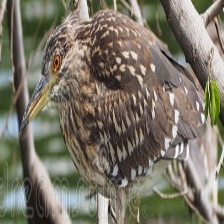
Species: CHINESE POND HERON
Scientific name: ARDEOLA BACCHUS
ImageNet parent category: little_blue_heron